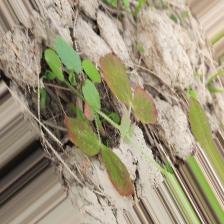
Label: Lentil Rust